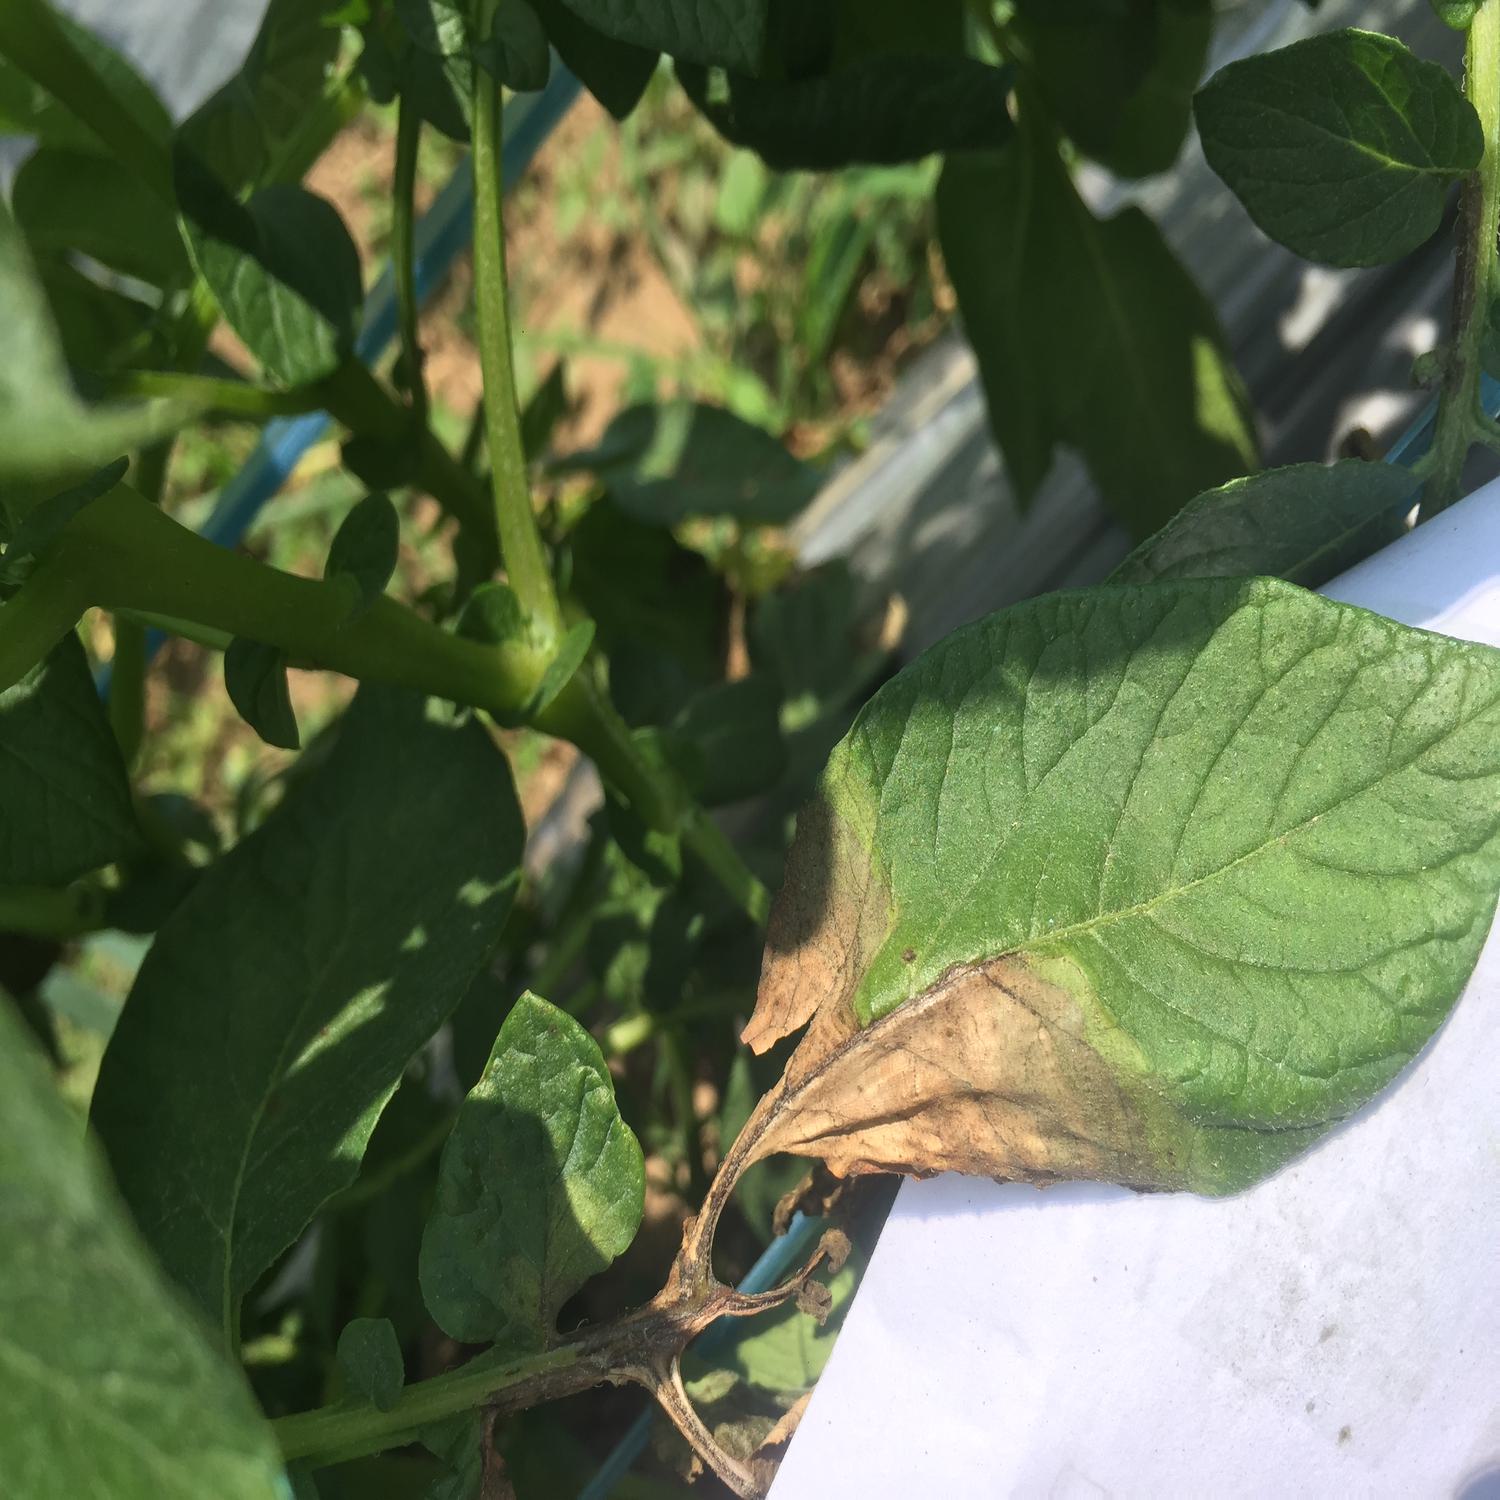
Label: Phytopthora